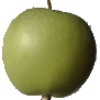
Label: apple_granny_smith